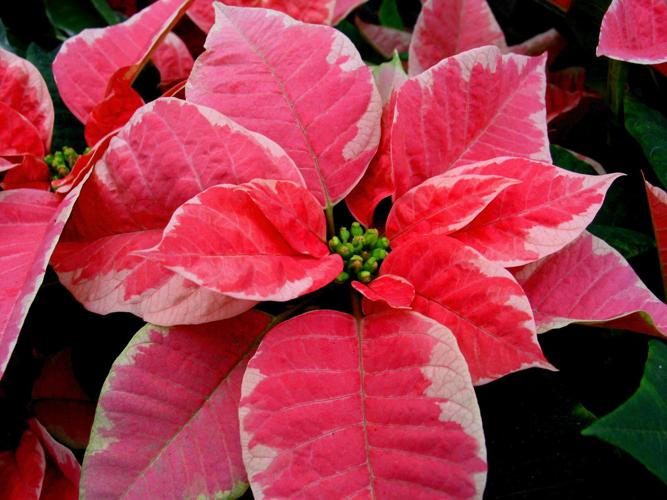
Label: poinsettia